Frisco, Texas

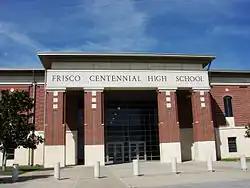
Centennial High School

Most of Frisco is in the Frisco Independent School District (Frisco ISD), with some parts of the city extending into the Lewisville Independent School District, Little Elm Independent School District, and Prosper Independent School District. Lewisville ISD operates one elementary campus in the city while Prosper ISD operates an elementary school, a middle school, and Rock Hill High School, a high school within the Frisco city limits.